Dig (2022 film)

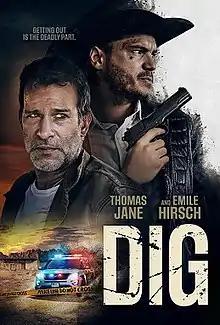
Release poster

Dig is an American thriller film directed by K. Asher Levin from a screenplay by Banipal and Benhur Ablakhad. The film stars Thomas Jane, his daughter Harlow Jane, Emile Hirsch and Liana Liberato.